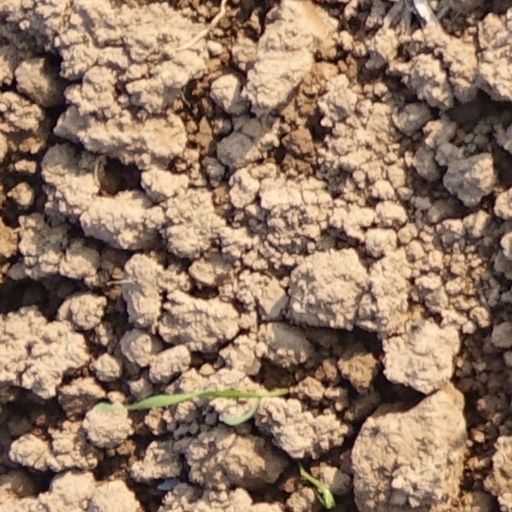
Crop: wheat